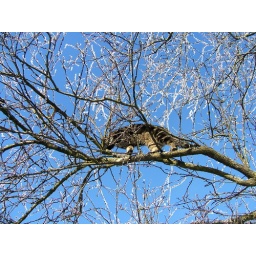
a cat in a tree